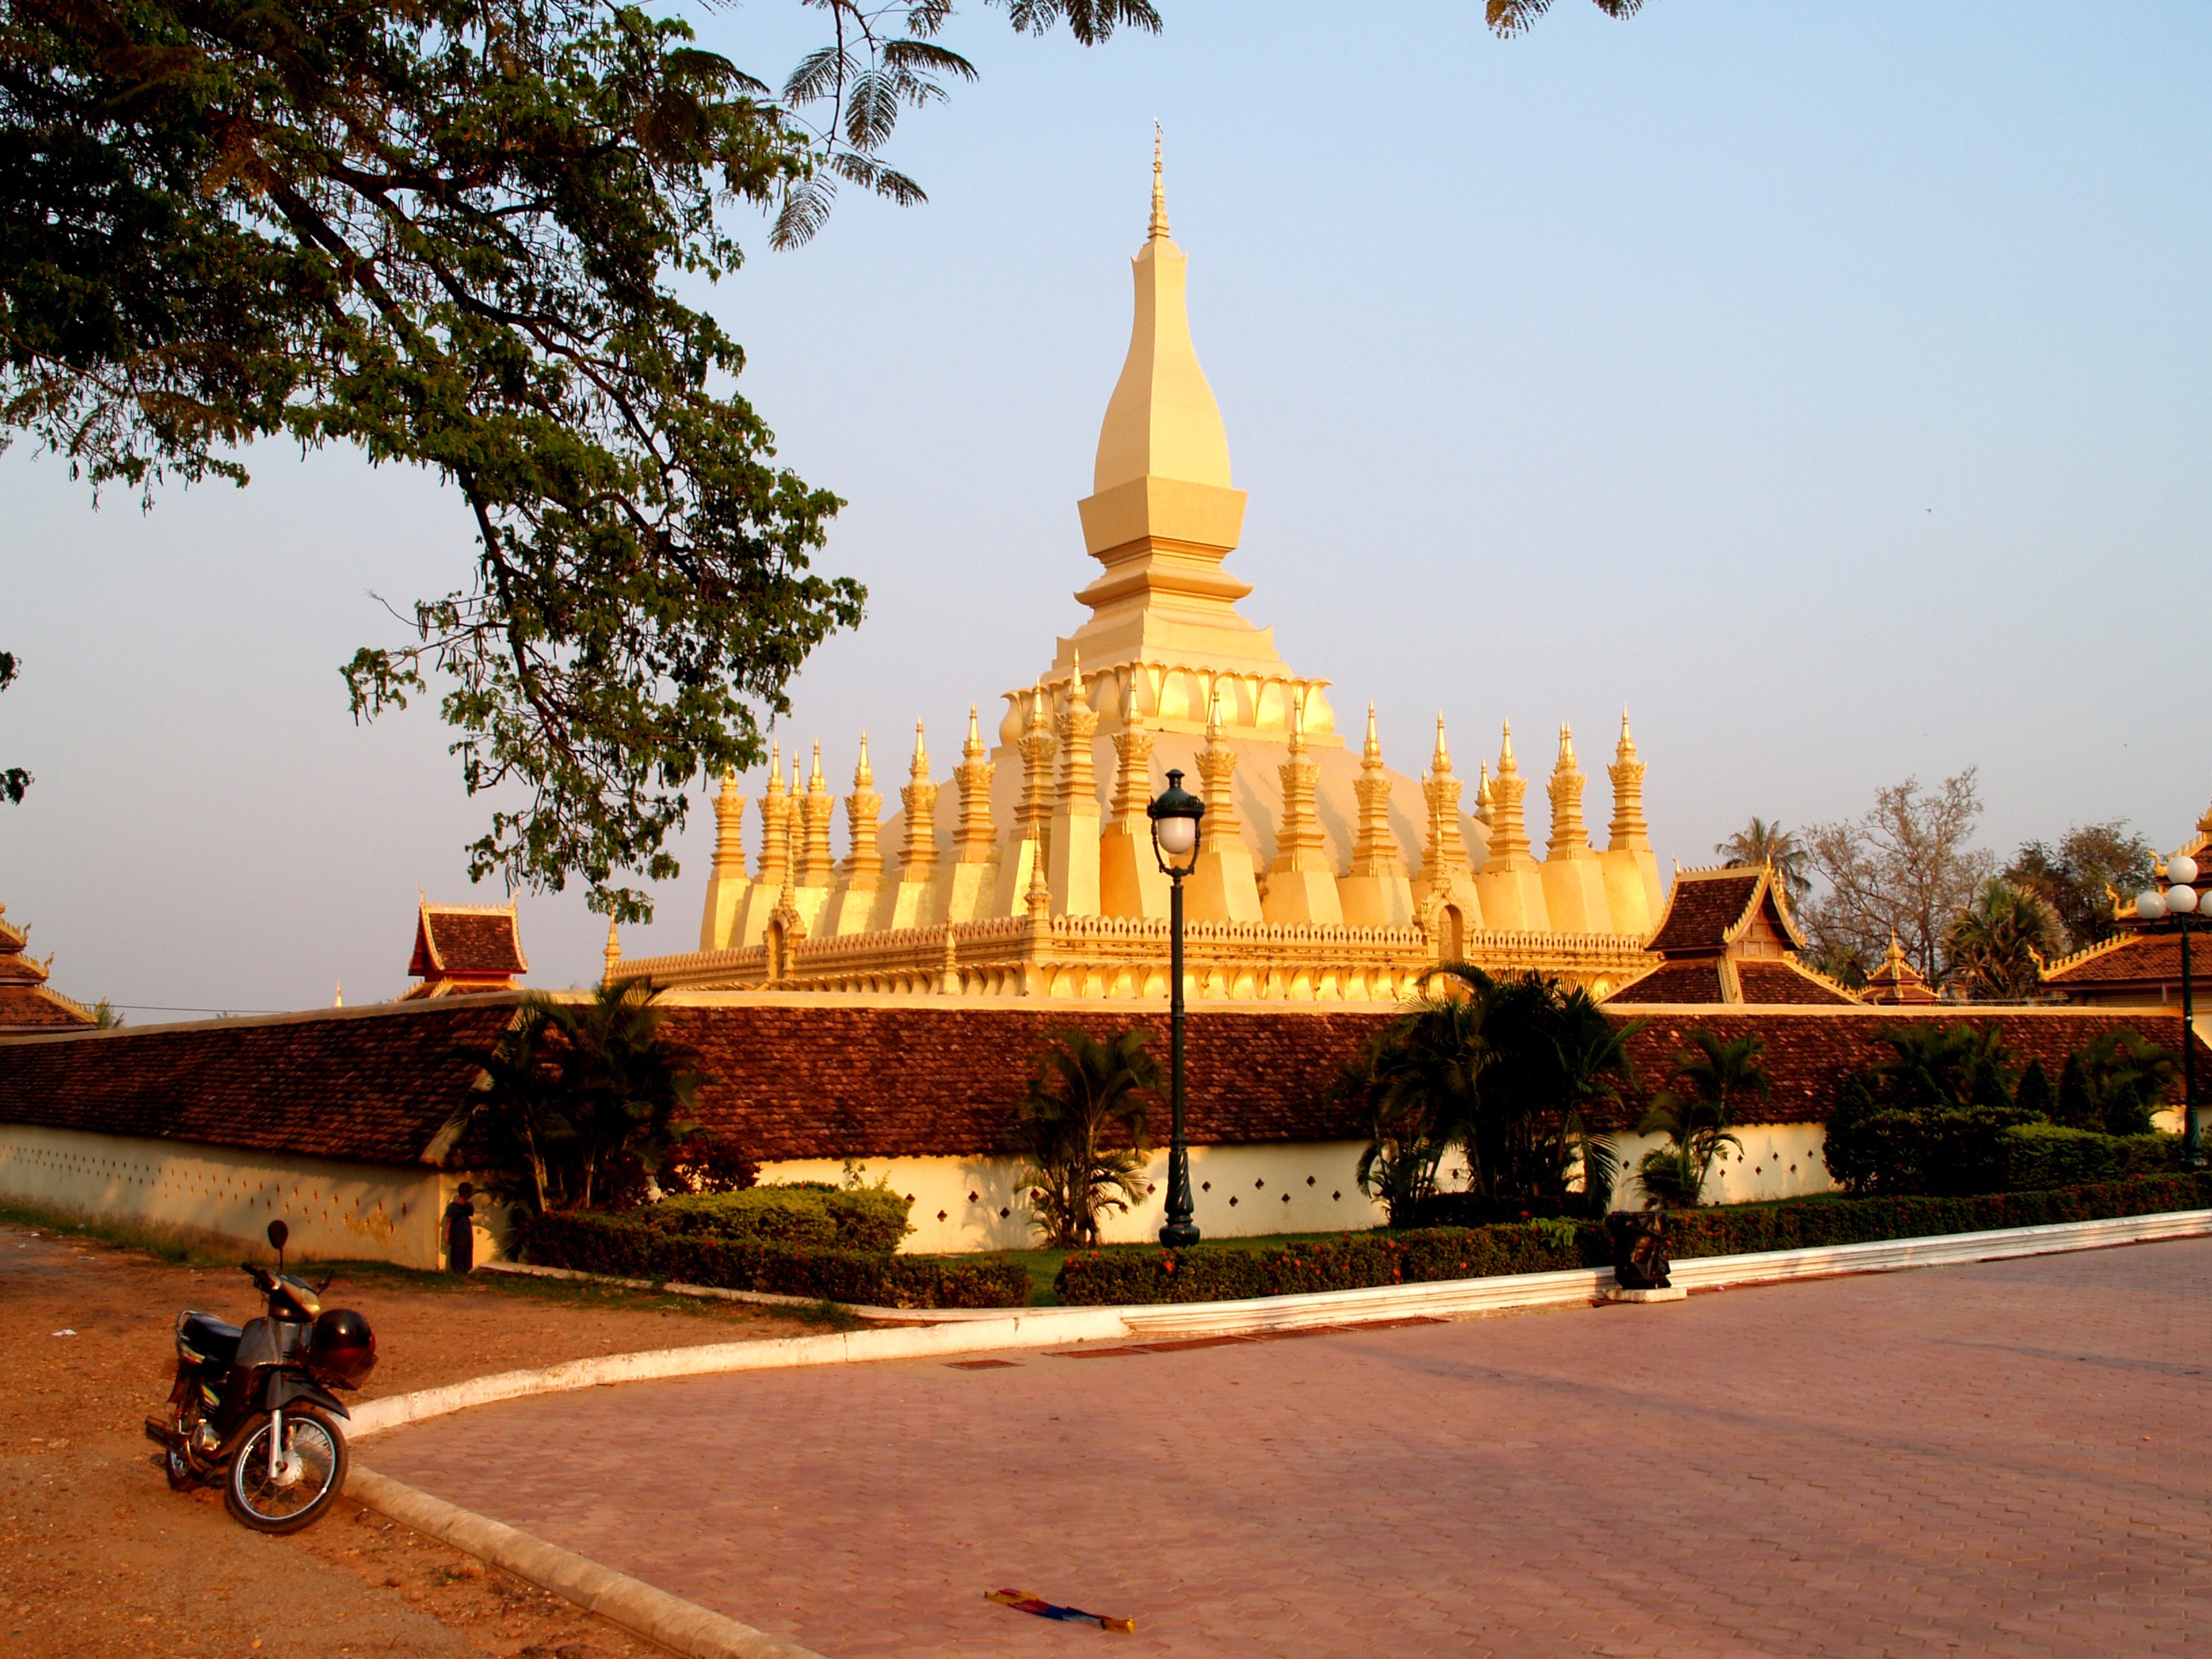
building, palace, monument, plaza, buddhism, asia, landmark, place of worship, temple, laos, pagoda, wat, golden pagoda, wat pha that luang, vientiane